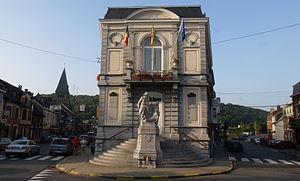
Pepinster:Maison Communale et monument pour les victimes de la guerre
Pepinster est une commune francophone de Belgique située en Région wallonne dans la province de Liège et faisant partie de l'agglomération de Verviers, ainsi qu’une localité où siège son administration.